Pundareekapuram Temple

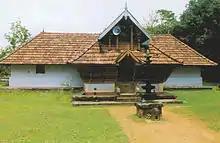
"Pundareekapuram" Temple in 2011

Pundareekapuram Temple is a small Hindu temple atop a little rise called Midayikunnam near Thalayolaparambu in Kottayam.